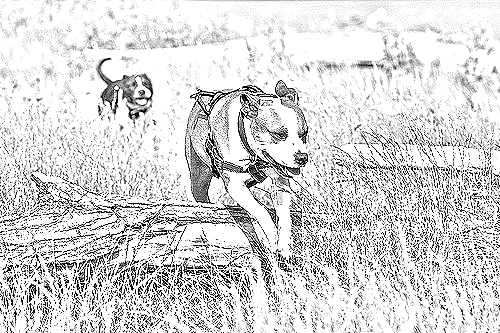
Portrait style: Sketch Portrait